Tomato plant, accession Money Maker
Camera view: horizontal (90 deg, fisheye); turntable rotation: 270 degrees
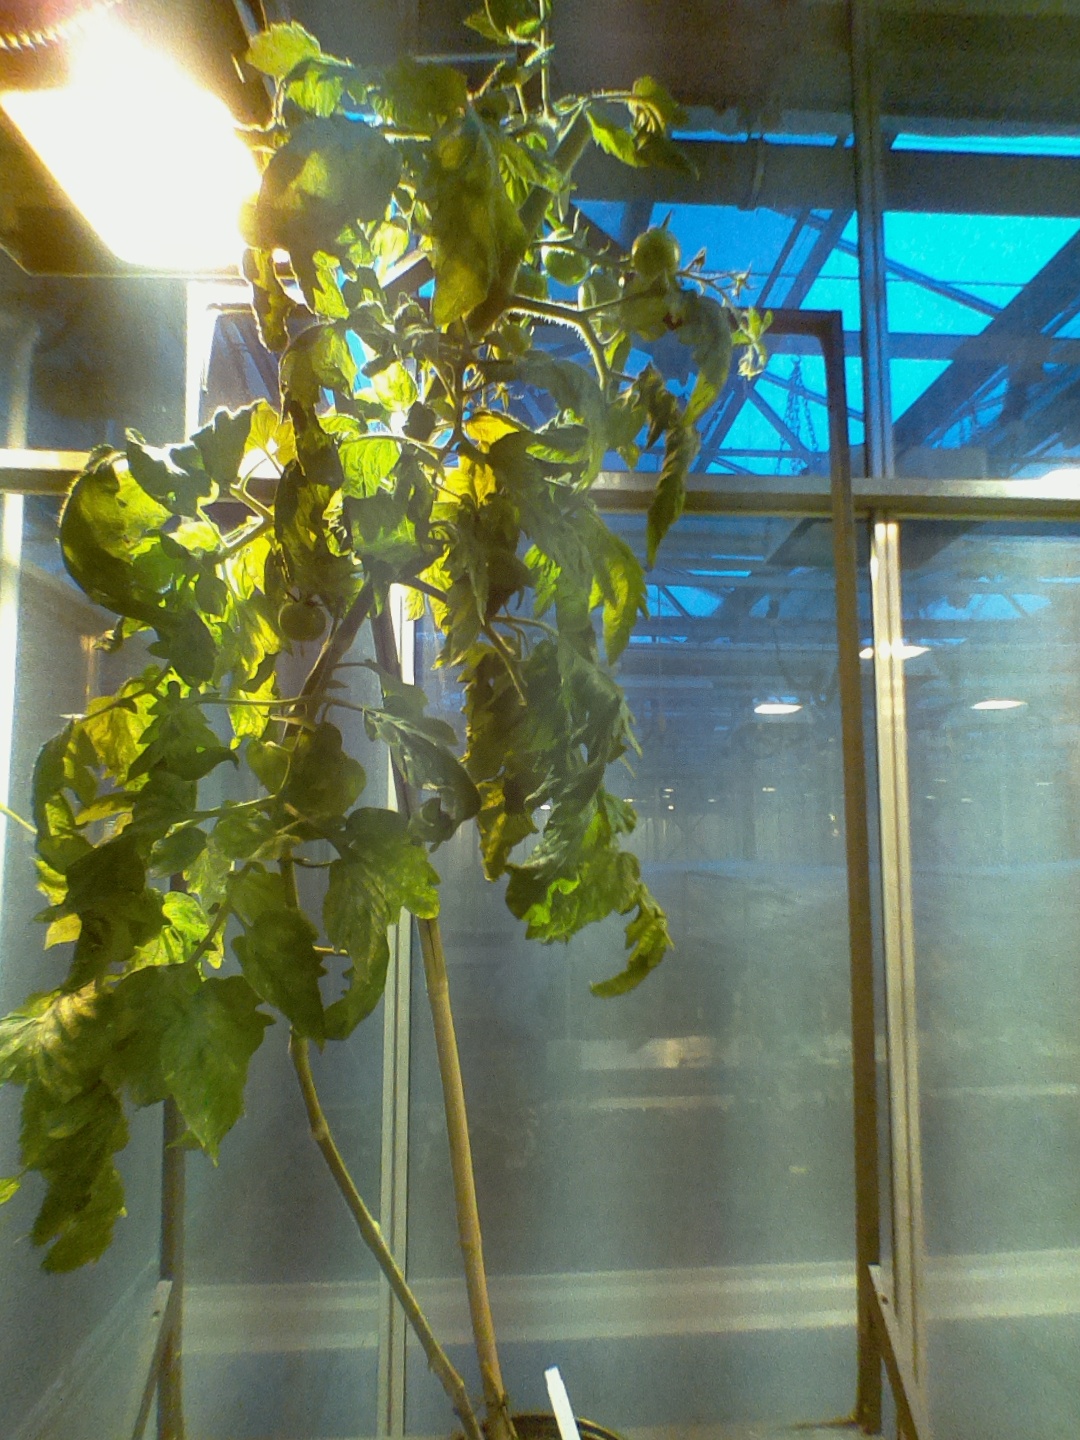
BBCH growth stage 74: 40%-50% of final fruit size